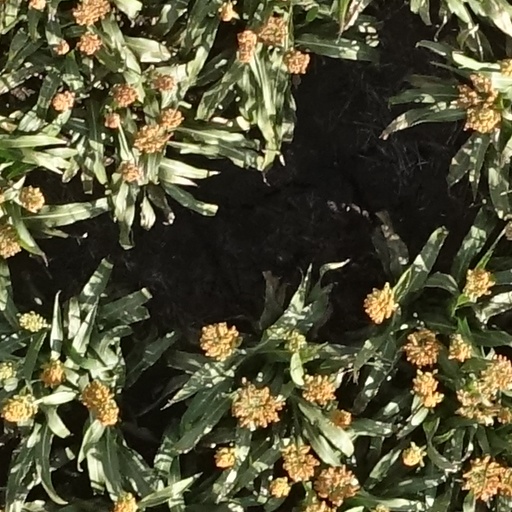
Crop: sorghum